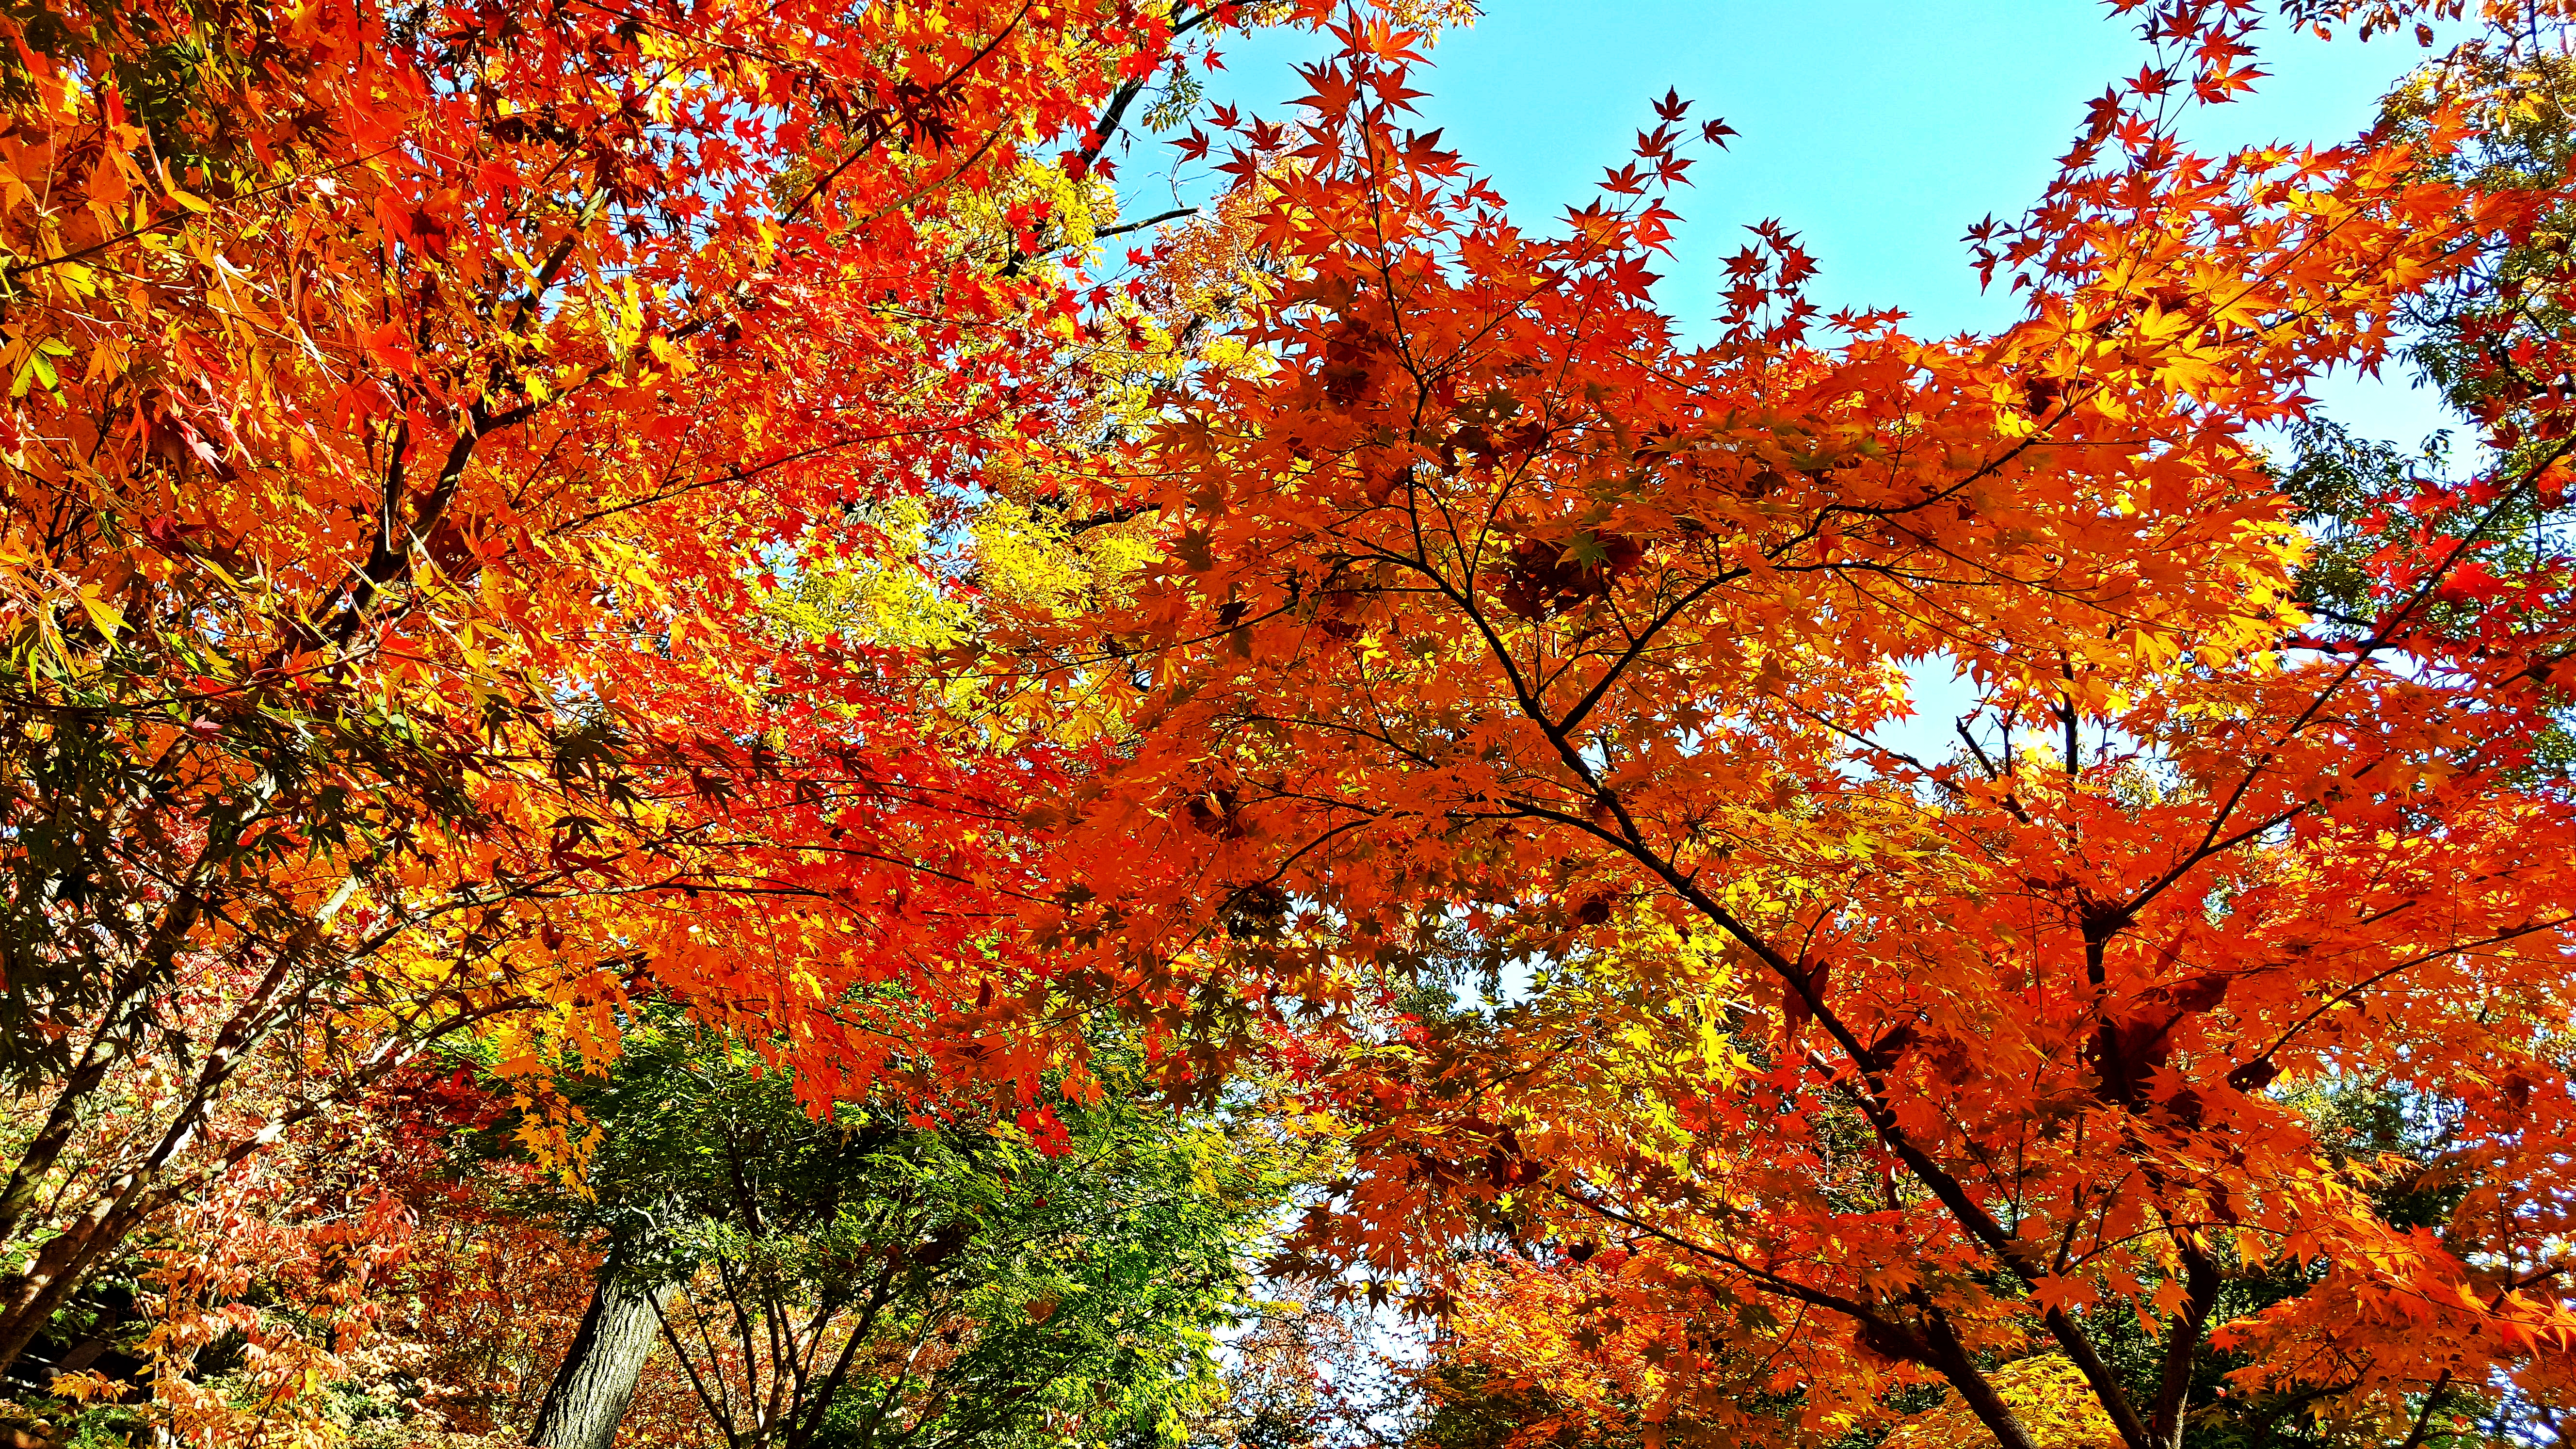
korea, autumn, tree, leaf, plant, temperate broadleaf and mixed forest, deciduous, Northern hardwood forest, woody plant, vegetation, maple, biome, maple leaf, branch, flowering plant, state park, sky, Black maple, plant stem, flower, grove, sweet gum, maidenhair tree, twig, national park, trunk